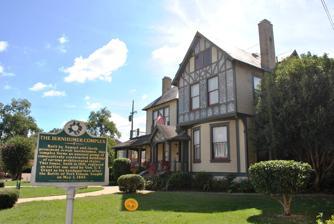
Building: Bernheimer Building
Country: United States of America
Year built: 1872
United States historic place Bernheimer Building The Bernheimer Building is an Italianate house in Port Gibson , Claiborne County, Mississippi . Built about 1872, it was designated a historic landmark on May 14, 2003. Businessmen Samuel and Jacob Bernheimer built a set of buildings of different architectural styles on the site of a previous house that was used during the Civil War as the headquarters of Gen. Ulysses S. Grant following the May 1, 1863 Battle of Port Gibson . Located within the Port Gibson Historic District, it now operates as a bed and breakfast . See also List of Mississippi Landmarks Wikimedia Commons has media related to Bernheimer House, Port Gibson . References